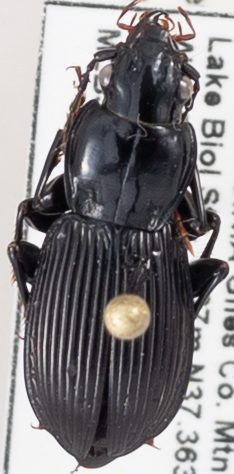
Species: Pterostichus lachrymosus
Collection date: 2023-07-11
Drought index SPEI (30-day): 0.422
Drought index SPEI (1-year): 0.348
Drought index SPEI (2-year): -0.508